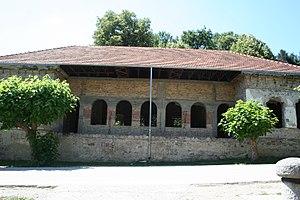
Les monuments culturels protégés constituent une catégorie de monuments de Serbie inscrits sur une liste de monuments bénéficiant de la protection de l'État. Il s'agit d'une troisième catégorie de monuments protégés classés, par leur importance, après les monuments culturels d'importance exceptionnelle et les monuments culturels de grande importance.
La vieille école à Belanovica se trouve à Belanovica, dans la municipalité de Ljig et dans le district de Kolubara en Serbie. Elle est inscrite sur la liste des monuments culturels protégés de la République de Serbie.
Cet article recense les monuments culturels du district de Kolubara en Serbie.